Aimé Cotton

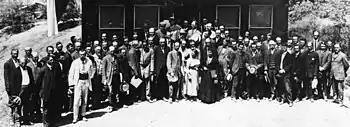
Cotton at the Fourth Conference International Union for Cooperation in Solar Research at Mount Wilson Observatory, 1910

Cotton then became interested in the Faraday effect near absorption lines and demonstrated magnetic circular dichroism. At the same time, he worked with his former classmate Henri Mouton, a biologist at the Pasteur Institute, on magnetic birefringence in colloïdal solutions of magnetic particles. In 1907 the two discovered the Cotton-Mouton effect, an intense magnetic birefringence with optical axis perpendicular to the magnetic field lines.